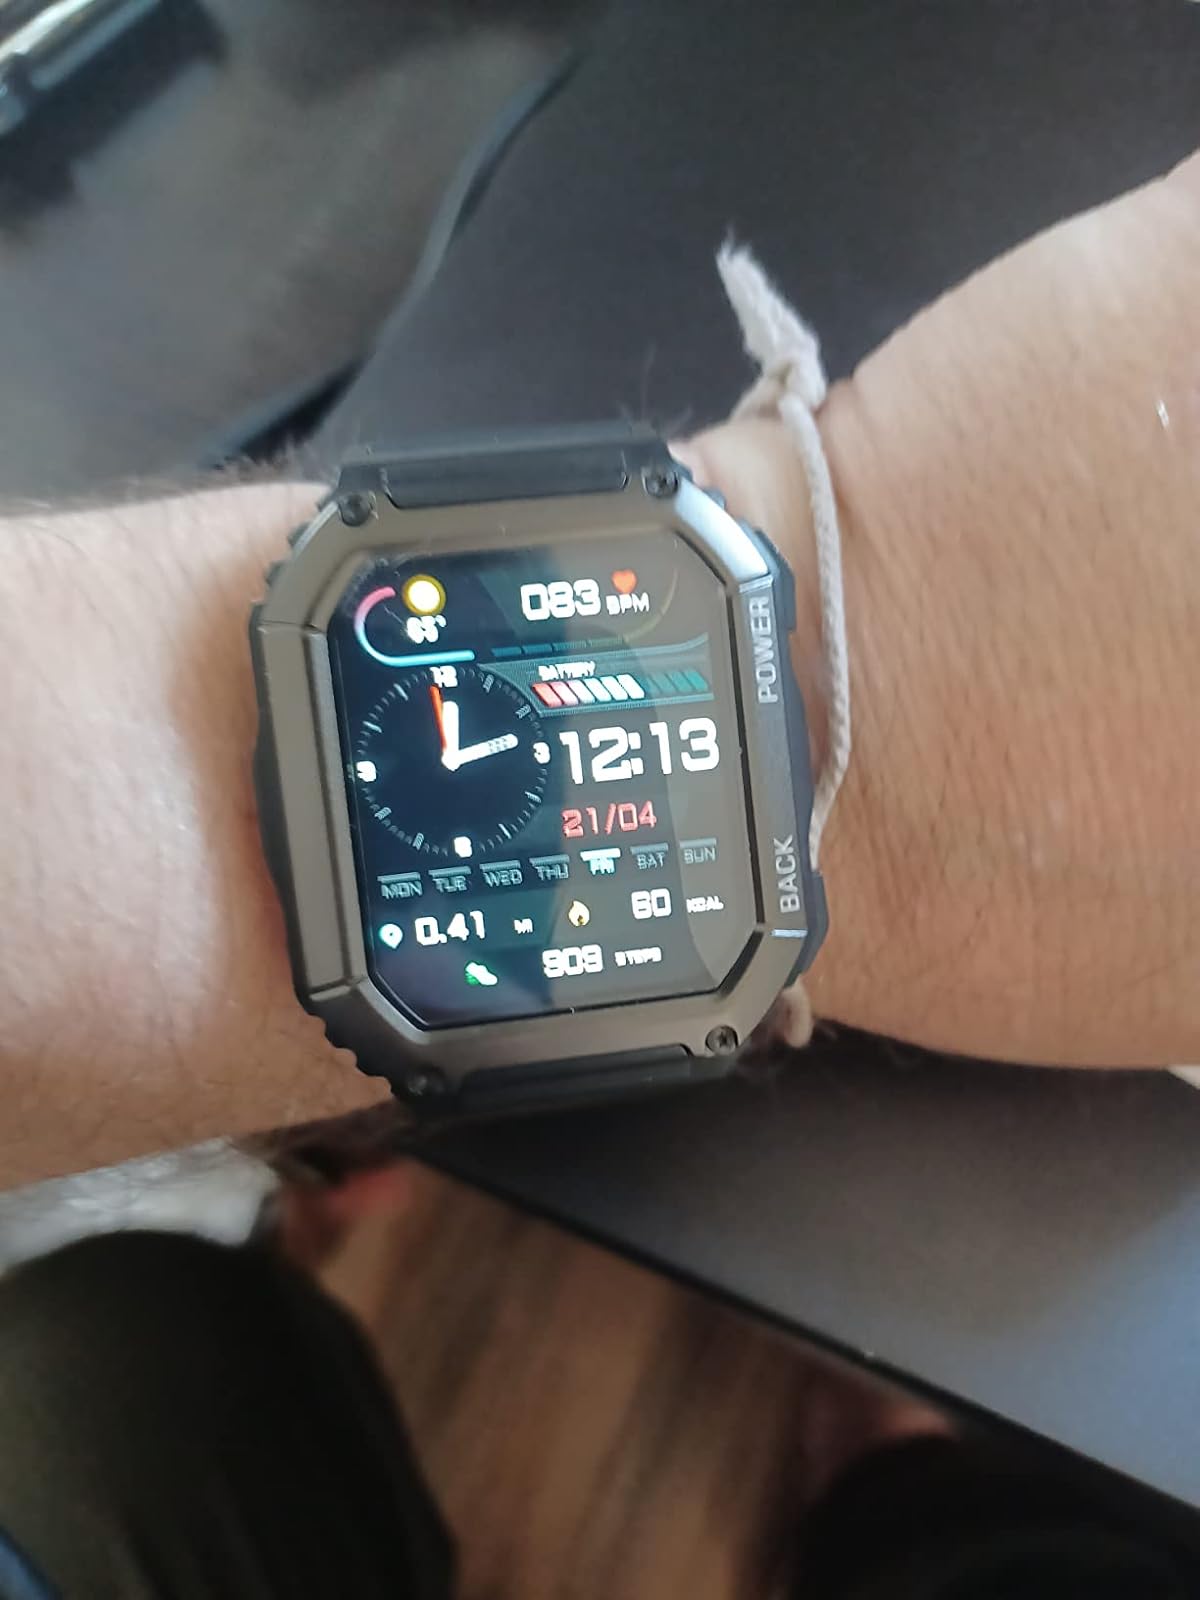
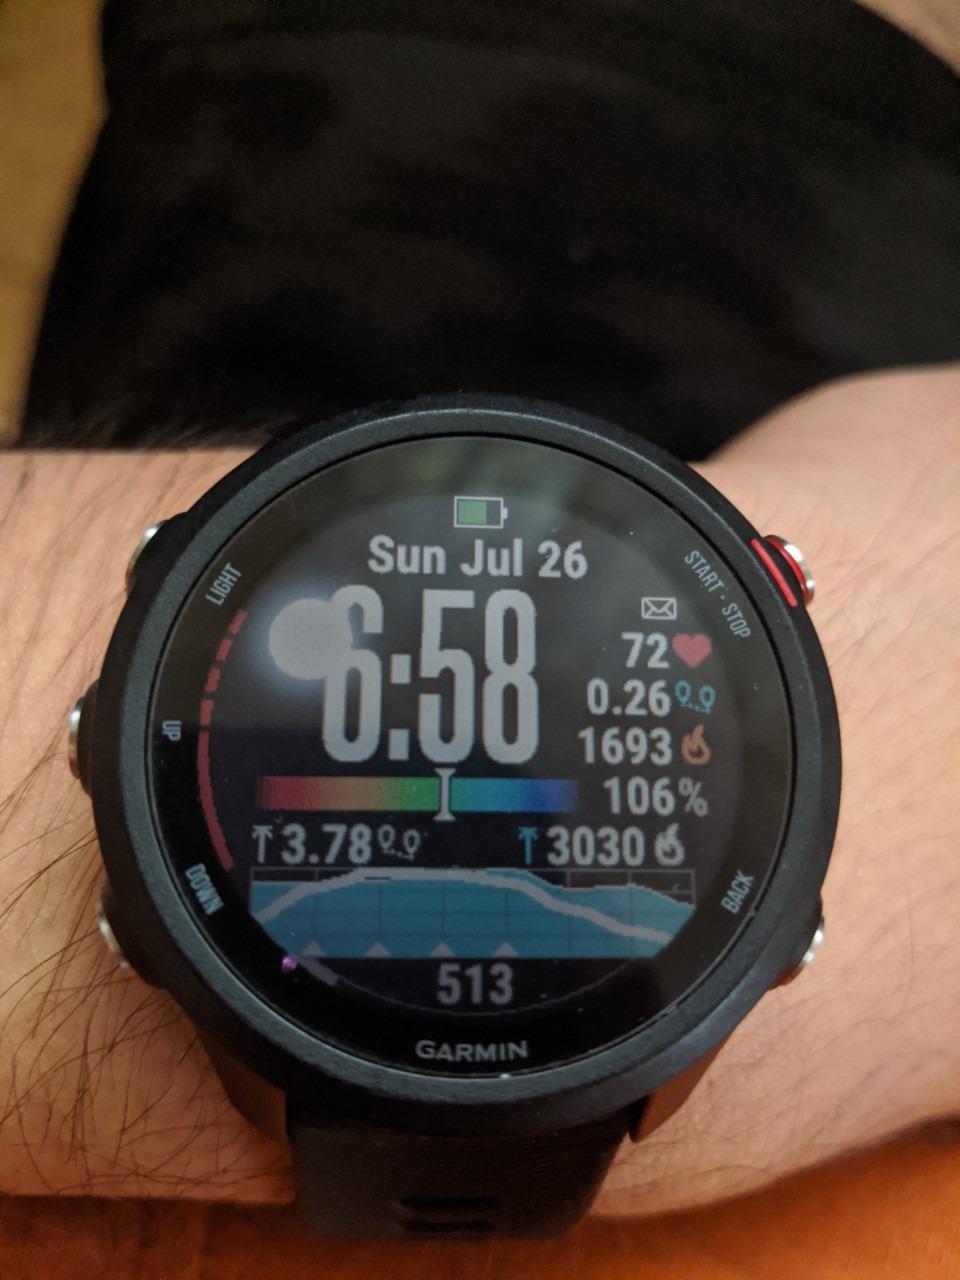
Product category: smartwatch
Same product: no